Temple of Ares

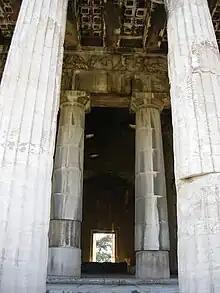
Pronaos of the Temple of Hephaestus, Athens. The bottom drum of the right interior column derives from the Temple of Ares and was incorporated into the Temple of Hephaestus during restoration work in 1937.

The foundations consist of a packing of broken stone lying on the bedrock, five layers of poros blocks, and a marble euthynteria. These foundations measure 35.032 metres long by 16.202 metres wide. The eastern part remains in situ, the western part was visible only as cuttings in the bedrock. The poros blocks seem to have been spoliated from the Hellenistic Arsenal which was located on the Agora hill and presumably destroyed after the Sack of Athens in 86 BC. In the Athenian Agora, this style of foundation is typical of the early first century AD and the ground level assumed by the foundations matches that of the early Roman period. At the east end of the temple, was a large staircase, 1.30 metres long by 4.7 metres wide, leading up to the front entrance.